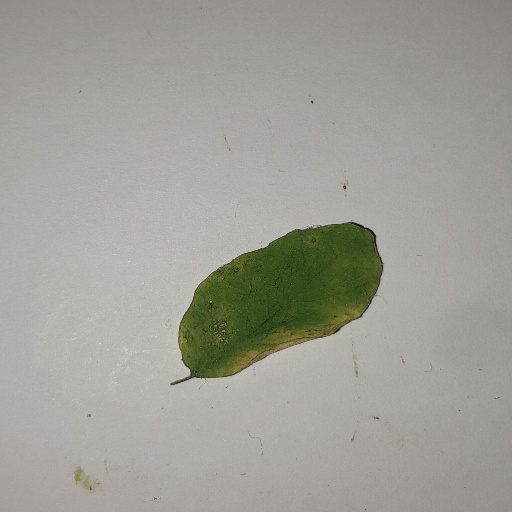
Species: Sojina
Leaf condition: Yellow Leaf